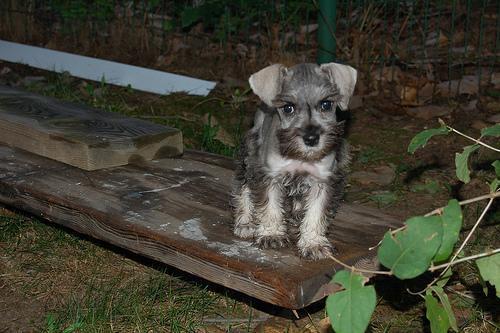
miniature_schnauzer